Dan Trachtenberg

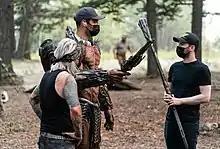
Dane DiLiegro and Dan Trachtenberg discuss a scene while shooting "Prey" (2022)

Trachtenberg has directed commercials for Lexus, Nike, and Coca-Cola. In 2003, he directed the short film "Kickin". In April 2008, he joined Tight Films, for which he collaborated with Matt Wolf on an alternate reality game for "".